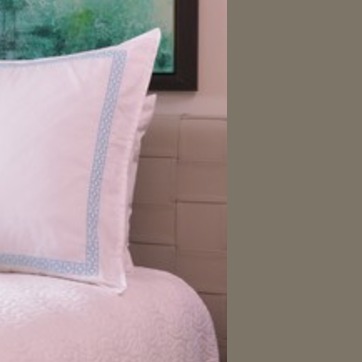
Material: leather